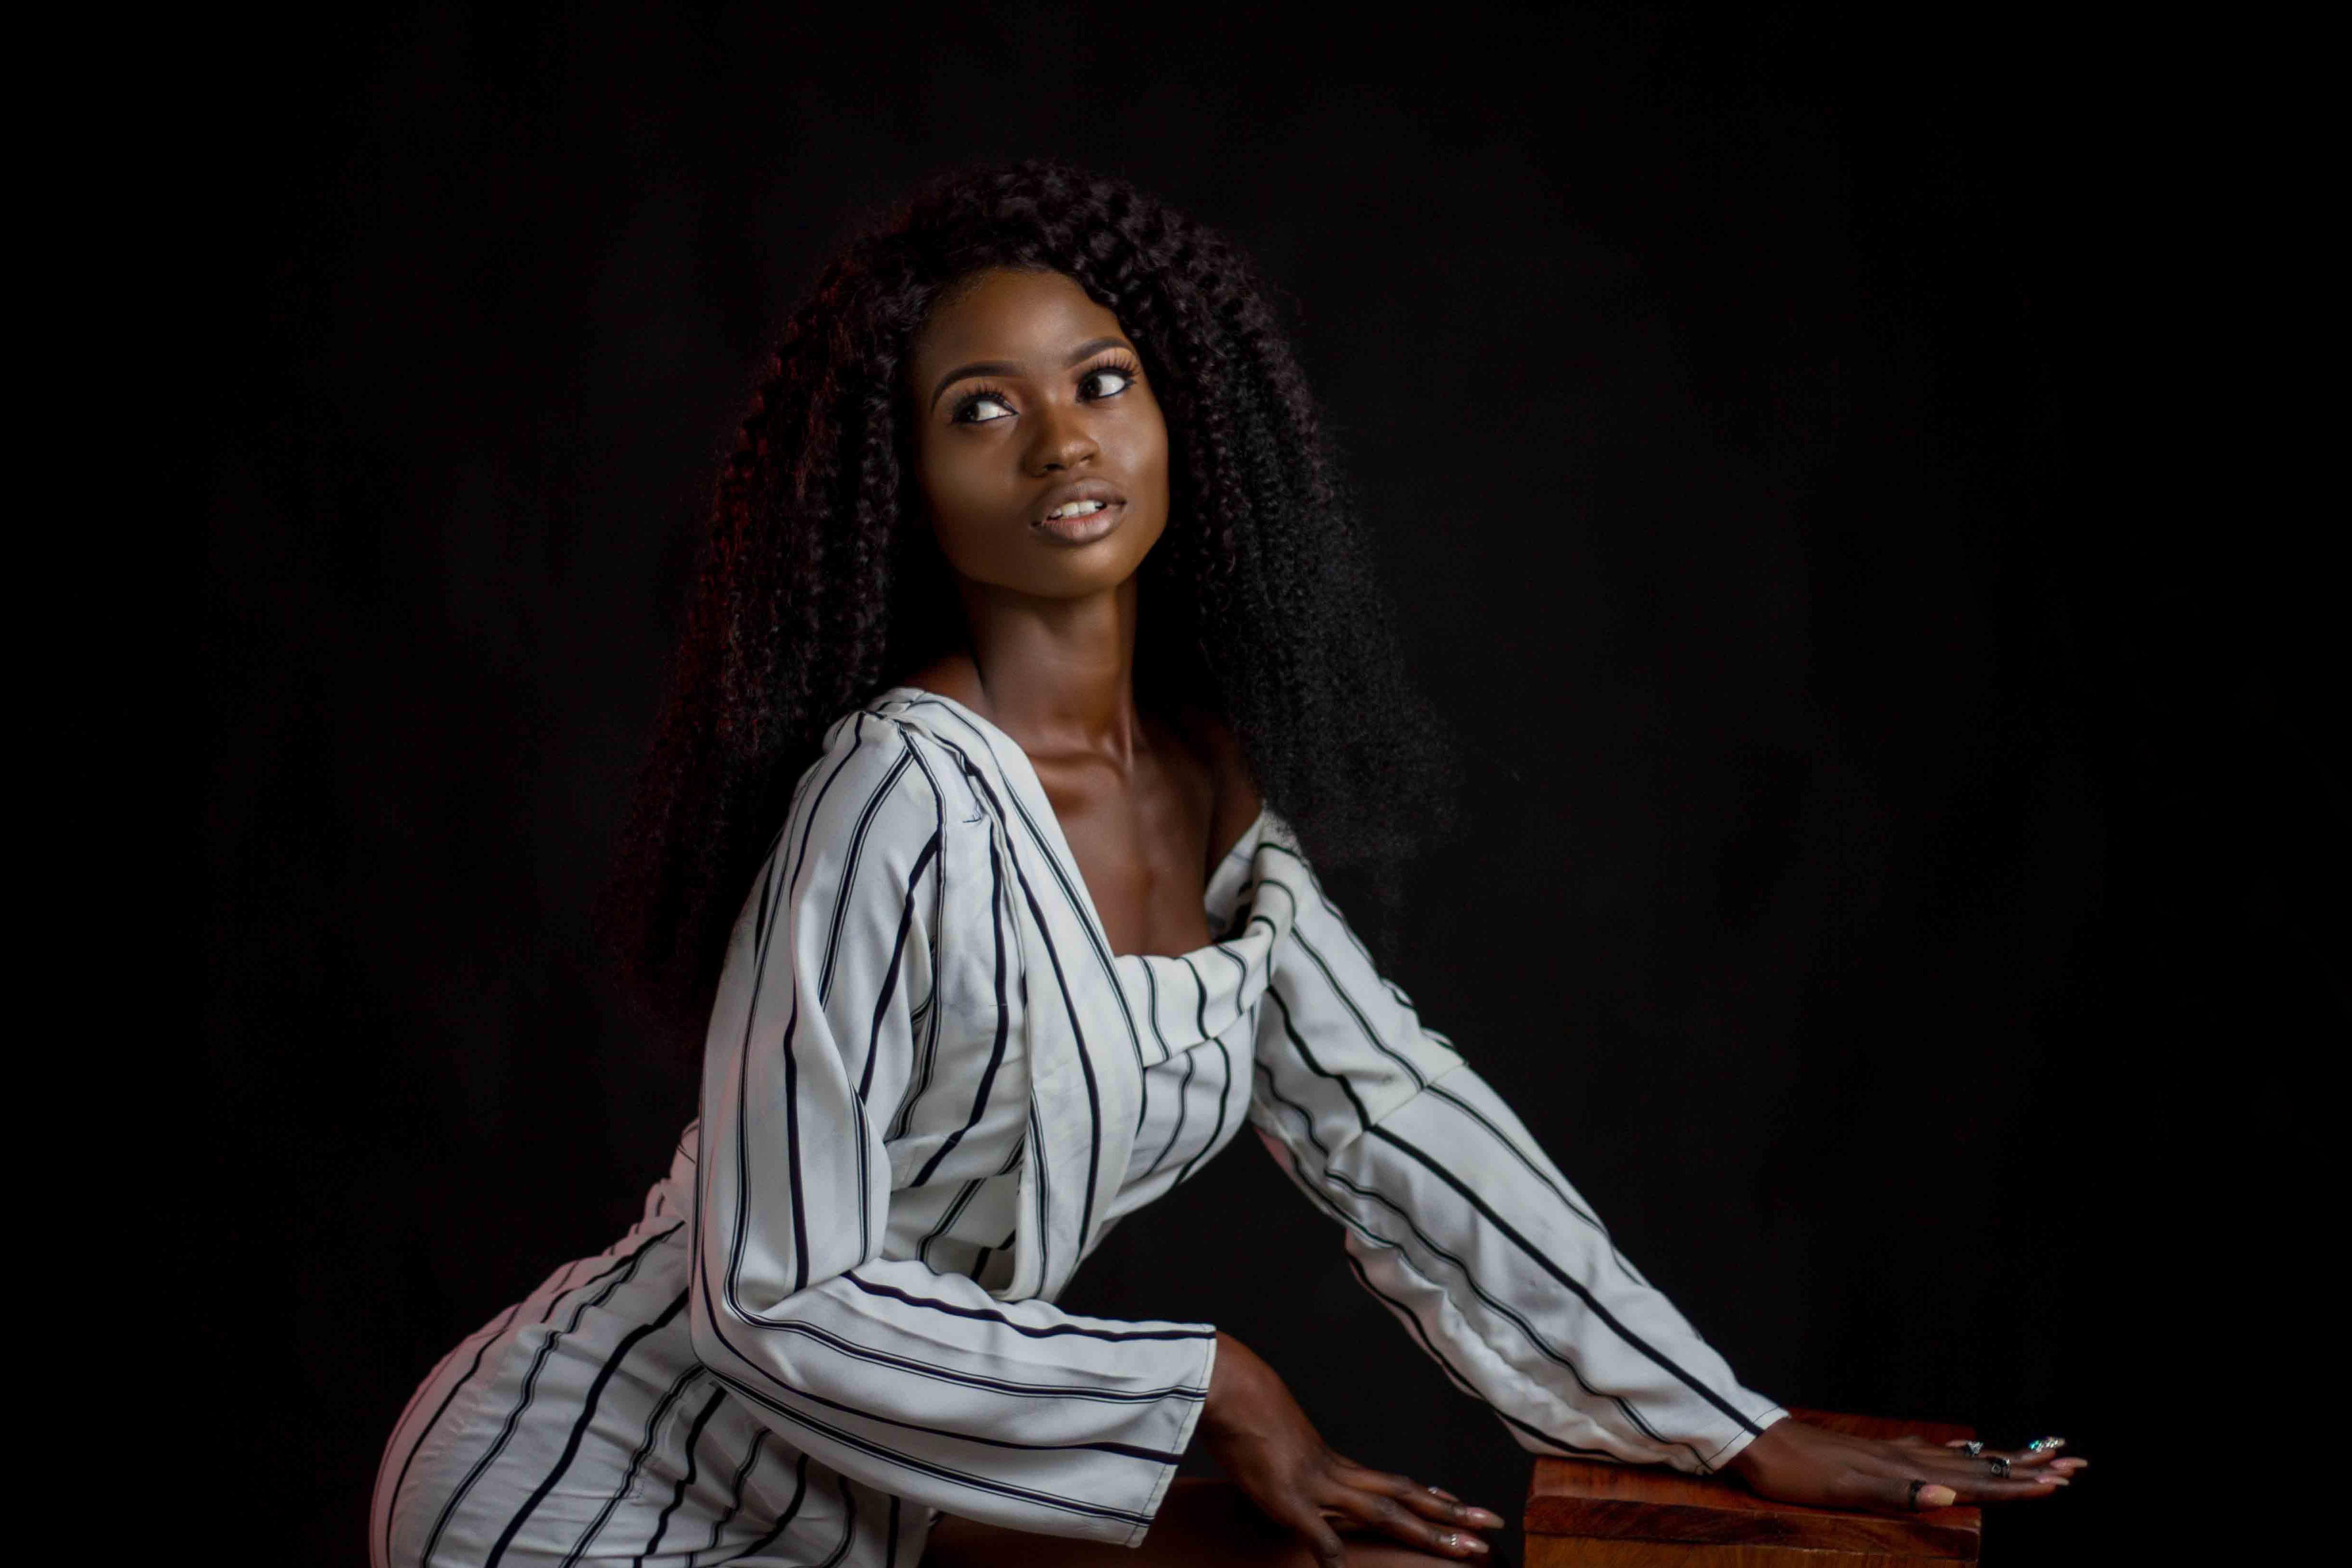
sitting, beauty, portrait, photography, human, portrait photography, adaptation, flash photography, photo shoot, model, darkness